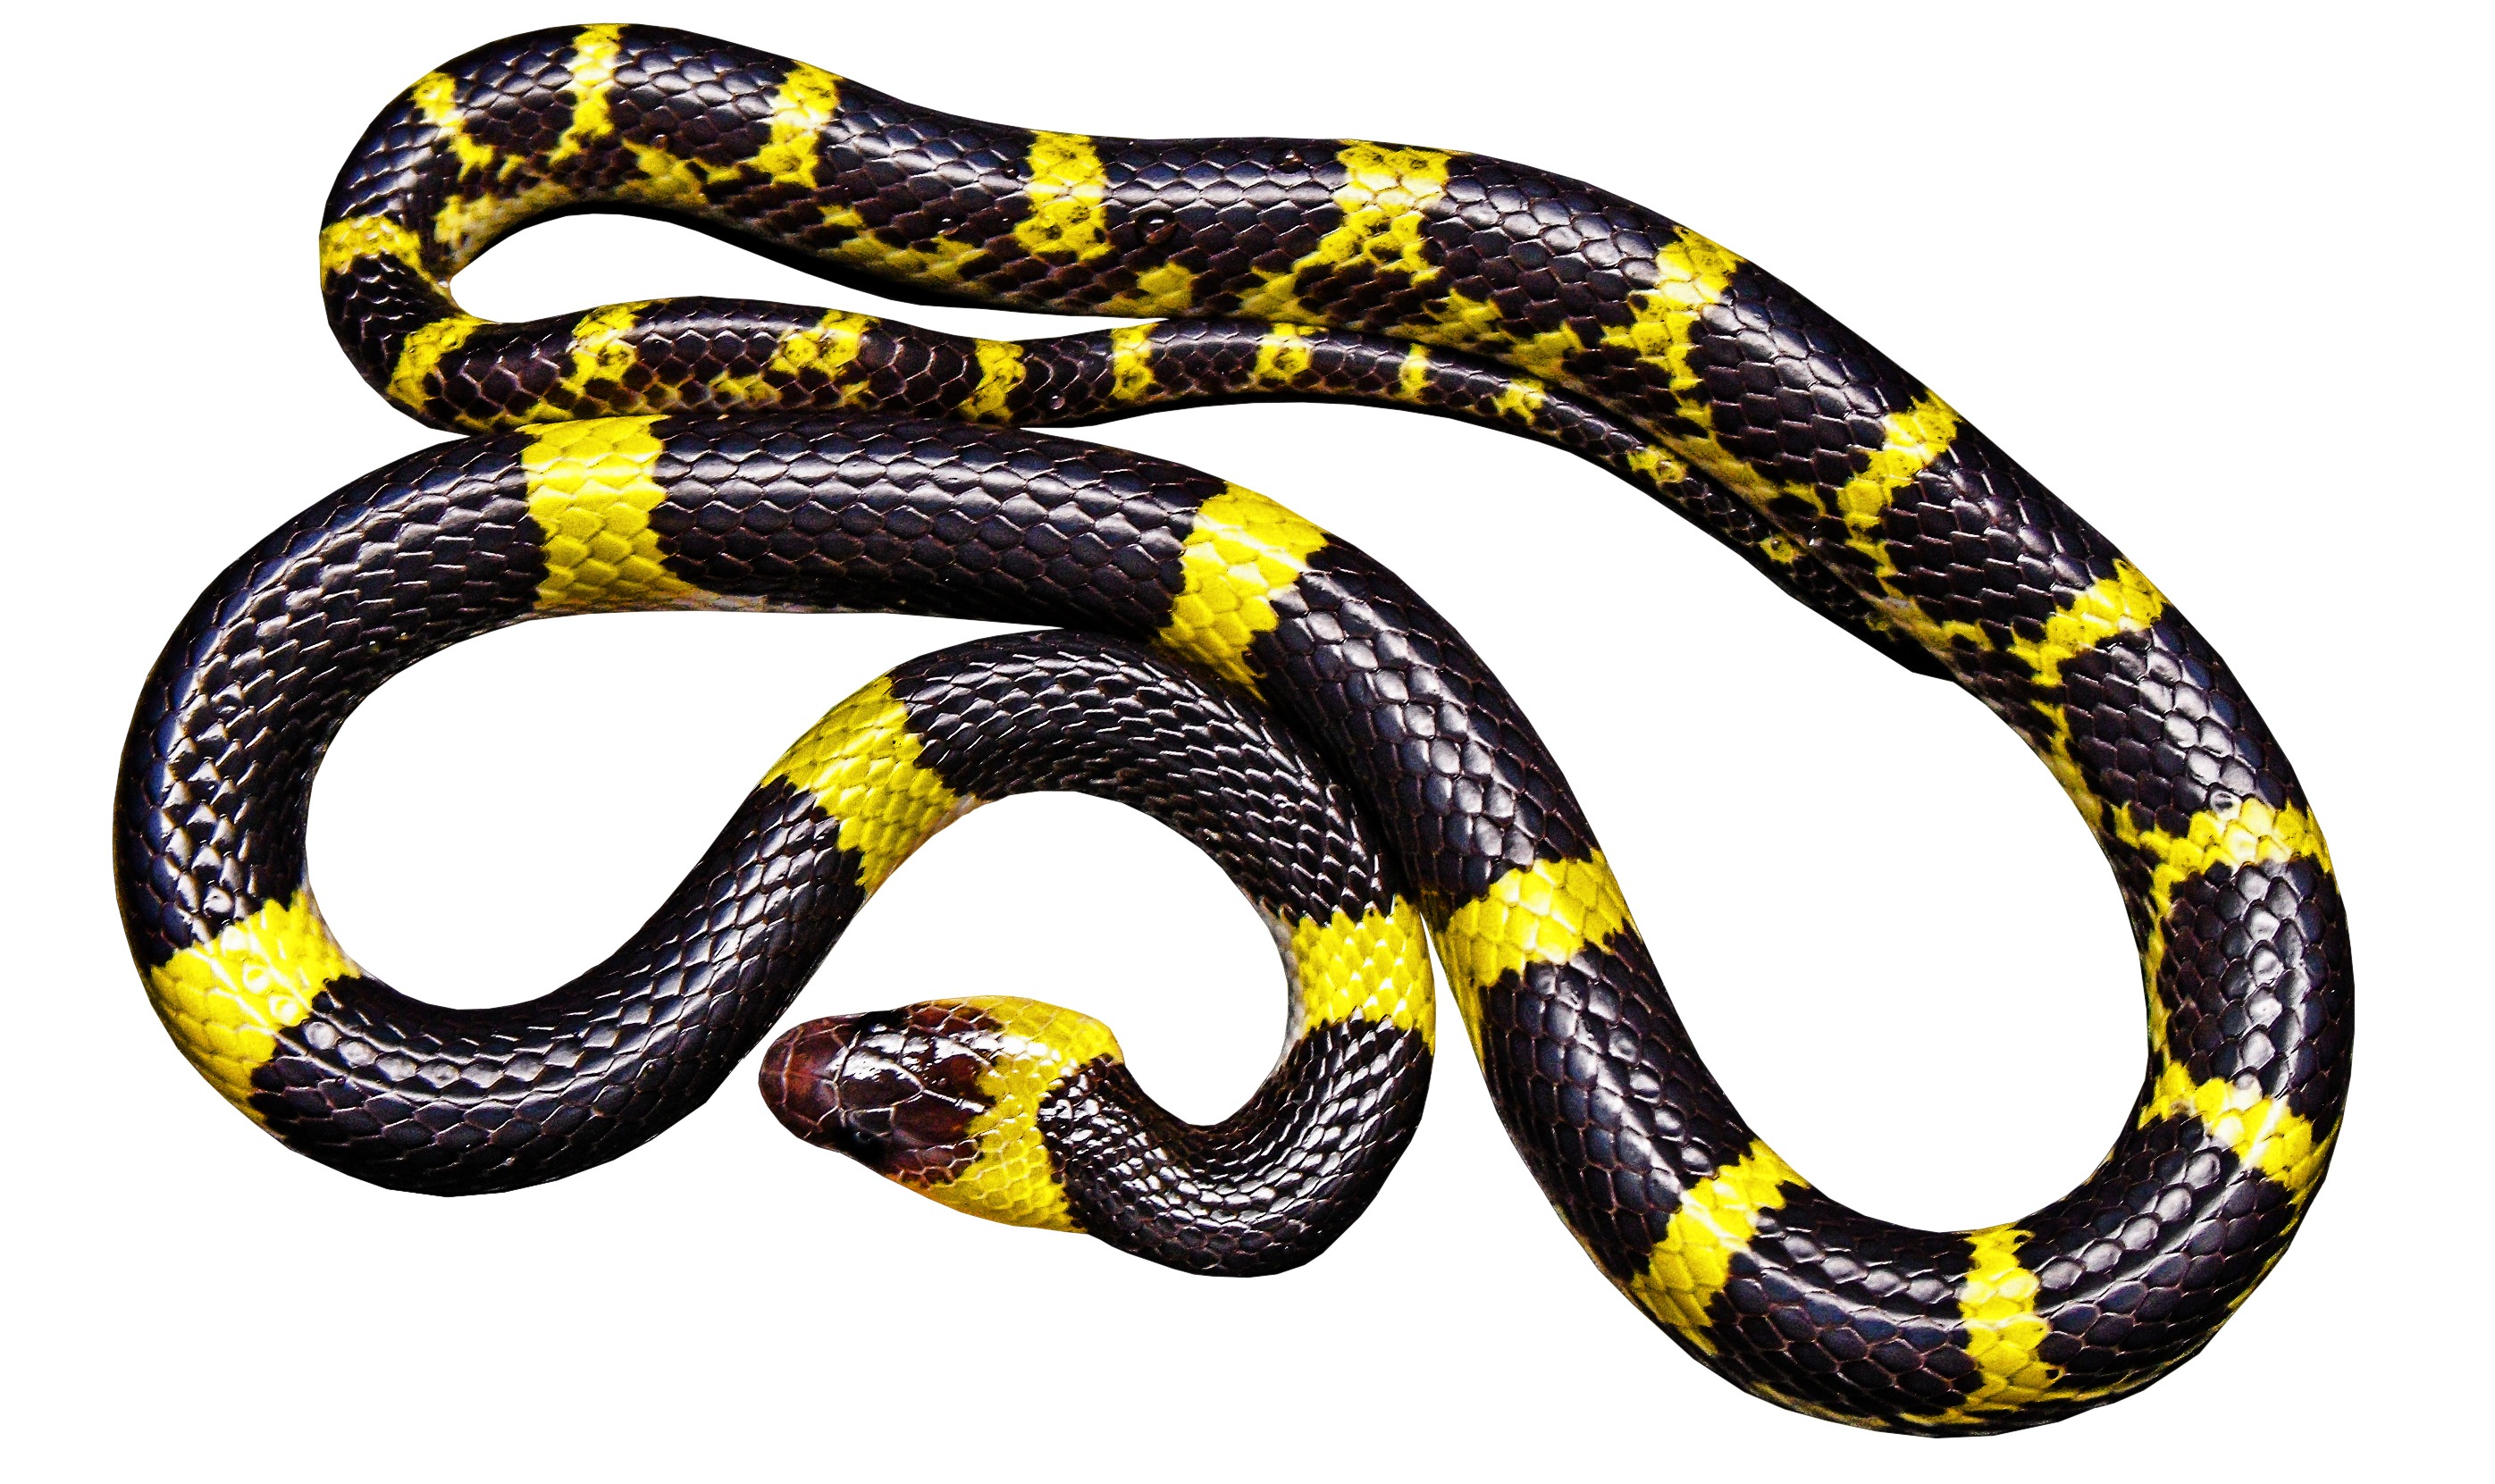
isolated, reptile, font, snake, vertebrate, serpent, non toxic, black yellow, garter snake, colubridae, scaled reptile, hognose snake, kingsnake